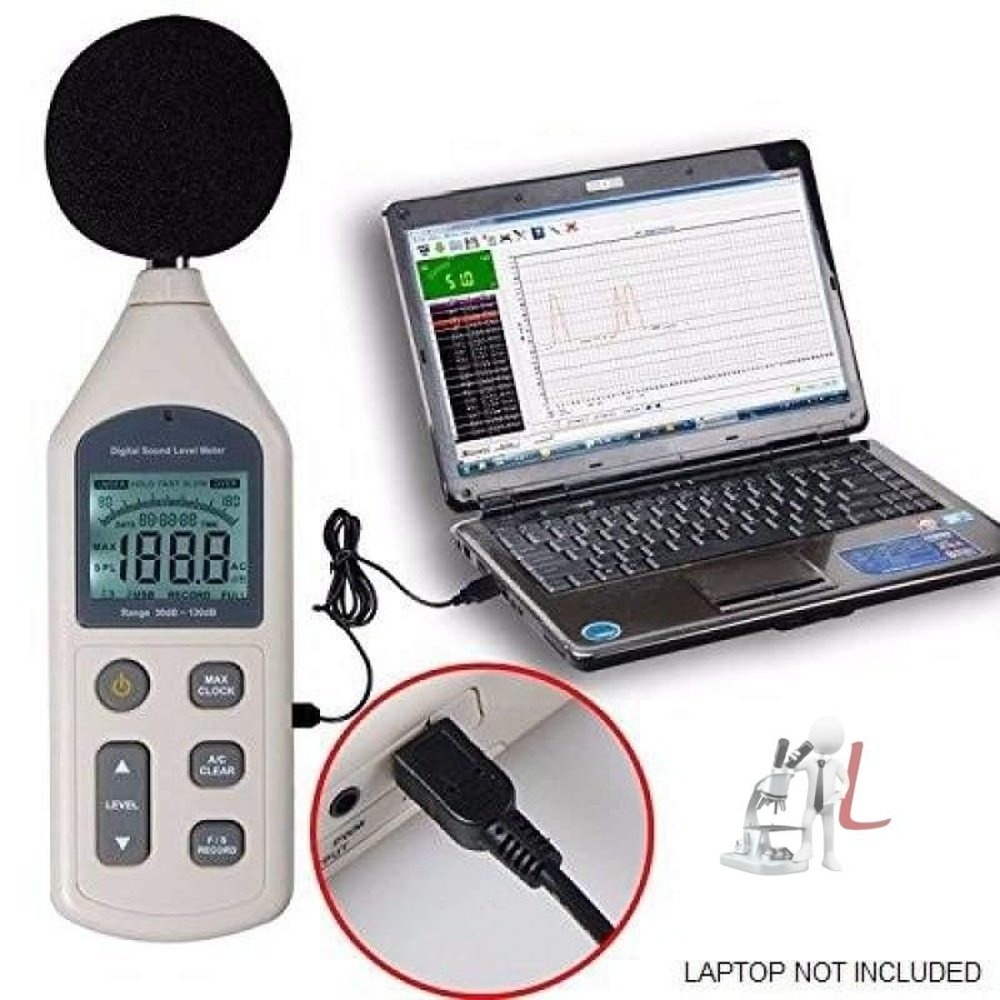
Sound Level Meter Data Logger with USB
Sound Level Meter Data Logger with USB Sound Level Meter Data Logger with USB Sound Level Meter with Data Logger & USB Connection Measuring Range 30dBA~130dBA, 30dBA~130dBC Accuracy ±1.5dB (under reference conditions) Resolution 0.1dB Frequency range 31.5Hz~8.5KHz Level range 30~80, 50~100, 60~110, 80~130, 30~130dB Linearith range 50dB / 100dB Frequency weighting A/C Digital Display 4digits Sample rate 2 times/second Bar graph 50 dB scale at 1 dB step for monitoring current sound pressure level display Sample rate: 20 times/second Over indication OVER / UNDER AC output 0.707V rms at FS output impedance approx. 600 ohm DC output 10mV/dB, output impendance approx, 100ohm Time weight FAST / SLOW Microphone 1/2 inch electret condenser microphone Max Hold MAX Operating condition -10~60°C 10%~80%RH Storage condition 0~40°C 10%~70%RH Power supply 1.5V AA alkaline cells or DC 6v 100mA (maximum DC9V) Power life About 30 hours (alkaline battery) Self calibration time 3 s Weight 308g (including battery) Dimension 256x70x35mm Collections Accessories Heating & Cooling Products Aerospace Engineering lab Equipment herbal testing laboratory Agriculture College Lab Equipment Suppliers Hospital equipment agriculture Lab Equipment Hospital equipment supplier Near me Agronomy Lab Equipment I.C. ENGINE LAB analytical lab Equipment Industrial & Soil Equipment Anatomy lab equipment Lab Chemical
Brand: amit tader
Category: Hardware > Tools > Measuring Tools & Sensors > Sound Meters